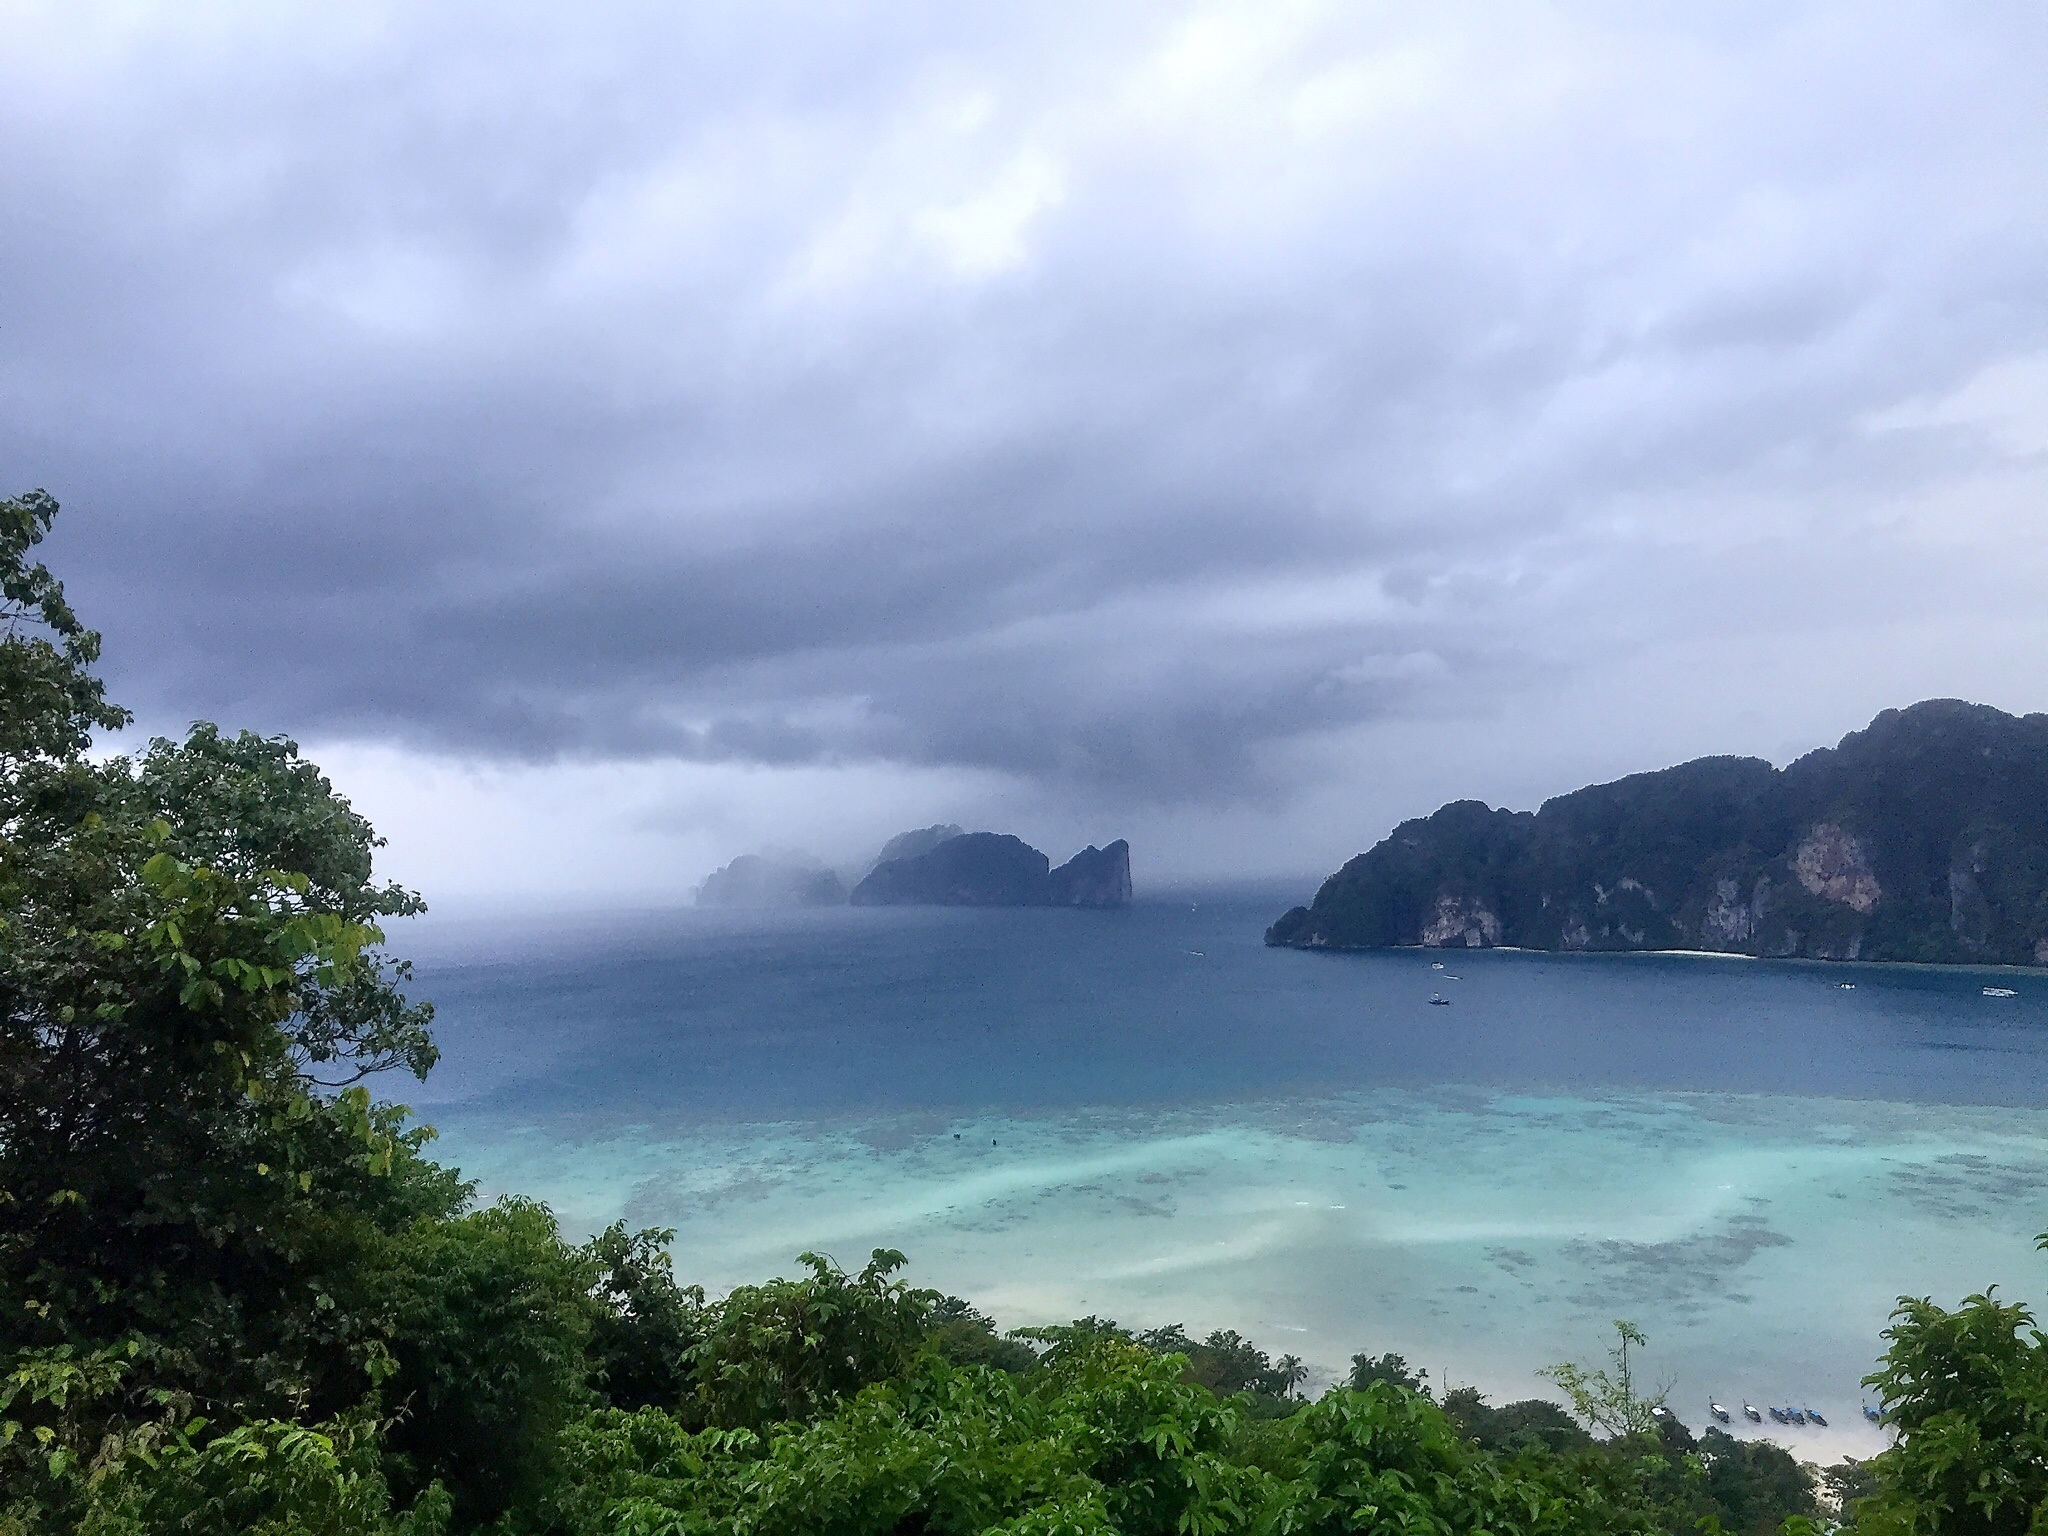
beach, landscape, sea, coast, nature, ocean, horizon, mountain, cloud, sky, shore, lake, cliff, bay, fjord, reservoir, terrain, body of water, loch, landform, geographical feature, atmospheric phenomenon